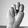
ASL letter: N